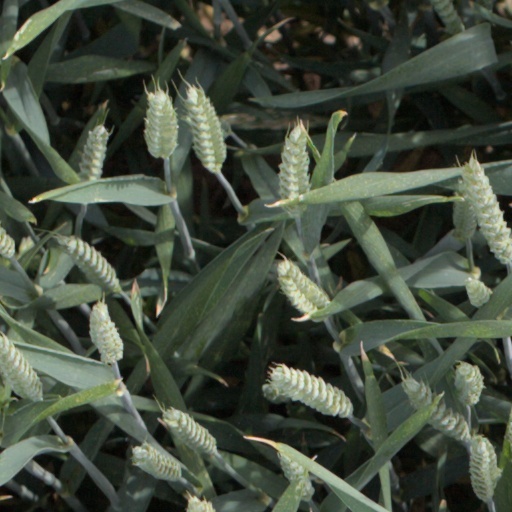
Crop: wheat